Marc Iavaroni

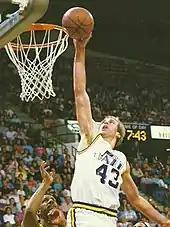
Iavaroni circa 1988

Iavaroni also played professionally in Brescia, Forlì and Málaga before retiring in 1992, playing a total of six seasons in Italy and Spain: four after his college career and two following his NBA career.